Photodetector

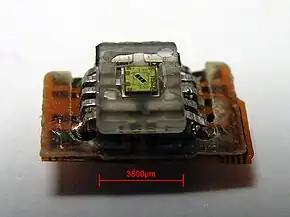
A photodetector salvaged from a CD-ROM drive. The photodetector contains three photodiodes, visible in the photo (in center).

Photodetectors, also called photosensors, are devices that detect light or other forms of electromagnetic radiation and convert it into an electrical signal. They are essential in a wide range of applications, from digital imaging and optical communication to scientific research and industrial automation. Photodetectors can be classified by their mechanism of detection, such as the photoelectric effect, photochemical reactions, or thermal effects, or by performance metrics like spectral response. Common types include photodiodes, phototransistors, and photomultiplier tubes, each suited to specific uses. Solar cells, which convert light into electricity, are also a type of photodetector. This article explores the principles behind photodetectors, their various types, applications, and recent advancements in the field.